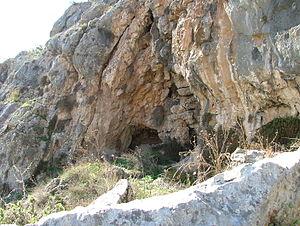
Le mont Carmel, en hébreu הַר הַכַּרְמֶל, Har HaKarmel, littéralement en français « le vignoble de Dieu », est une montagne côtière d'Israël surplombant la mer Méditerranée. La ville de Haïfa se trouve en partie sur le flanc du mont Carmel, ainsi que quelques petites villes, comme Nesher ou Tirat Carmel.